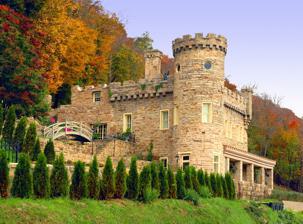
Building: Samuel Taylor Suit Cottage
Country: United States of America
Year built: 1891
Historic house in West Virginia, United States For the Original 12th century Berkeley castle located in England, see Berkeley Castle . United States historic place Samuel Taylor Suit Cottage U.S. National Register of Historic Places Samuel Taylor Suit Cottage Show map of Eastern Panhandle of West Virginia Samuel Taylor Suit Cottage Show map of West Virginia Samuel Taylor Suit Cottage Show map of the United States Location 276 Cacapon Road, Berkeley Springs, West Virginia Coordinates 39°37′38″N 78°13′49″W / 39.62722°N 78.23028°W / 39.62722; -78.23028 Built 1885 Architect Mullett, A.B. and Ashford, Snowden Architectural style Late Victorian NRHP reference No. 80004035 Added to NRHP November 28, 1980 The Samuel Taylor Suit Cottage , also known as the Berkeley Castle or Berkeley Springs Castle , is located on a hill above Berkeley Springs , West Virginia , United States. History The castle-like house was built for Colonel Samuel Taylor Suit of Washington, D.C. as a personal retreat near the spa town, beginning in 1885. It was not complete by the time of his death in 1888 and was finished in the early 1890s for his young widow, Rosa Pelham Suit, whom Suit had first met at Berkeley Springs, and their three children. The post-1888 work is of noticeably inferior quality. The fifteen-room interior features a ballroom 50 feet (15.2 m) wide and 40 ft (12.2 m) long. The design is attributed to Washington architect Alfred B. Mullett , who is alleged to have drawn a rough sketch of the plan on a tablecloth at the Berkeley Springs Hotel. The design may have been based on elements of Berkeley Castle in Gloucestershire , United Kingdom . Detailed design and construction supervision was carried out by Snowden Ashford , who designed Washington's Eastern Market , apprenticed for Mullett and is also credited as an architect. Mrs. Suit entertained lavishly at the house until her money ran out and the property was sold in 1913. Purchase by the VDARE Foundation In February 2020, the property was purchased by the VDARE Foundation, a tax-exempt affiliate of anti-immigration organization VDARE , which publishes writings by white nationalists . The purchase was met with resistance from residents and leaders in Berkeley Springs. VDARE founder and editor Peter Brimelow stated "We absolutely will not be having rallies, marches or demonstrations. We've never been involved in anything like that, and we never will be," and "We just want to be quiet, good neighbors. The only public events we're anticipating right now are the local charitable functions that we understand the castle has traditionally hosted. We hope to have some private meetings and functions, but don't have plans for any public VDARE events." VDARE purchased the house for $1.4 million and the source of the money is unknown. New York Attorney General (NYAG) Letitia James alleged that VDARE had violated New York law by misusing non-profit resources while residing on the castle grounds since March 2020. In March 2024, a New York state judge found the VDARE Foundation in civil contempt for failing to turn over evidence related to the investigation. The organization is required to pay a $250-per-day fine until it complies with a subpoena issued by the NYAG in 2022. In July, it was announced that VDARE would be suspending operations, with Brimelow resigning as president of the VDARE Foundation. A spokesperson for the attorney general's office said that the website's closure would not affect their investigation. In popular culture Berkeley Springs, including the Samuel Taylor Suit Cottage, inspired a location in the online multiplayer game Fallout 76 . References